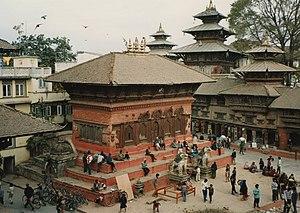
Durbar Square, Katmandou, Népal
Katmandou, très rarement orthographiée Kathmandou, Kathmandu ou Katmandu, parfois appelée Kantipur du nom de l'ancienne cité-État, ou encore yen — notamment par les Newars —, est la capitale politique et religieuse du Népal dont elle est également la plus grande ville ainsi que le chef-lieu du district du même nom. Les premiers habitants de Katmandou étaient des Newars et parlaient le nepâlbhâsa qui est une langue très répandue parmi les différentes communautés ethniques résidant à Katmandou.
La place du Darbâr est une place située à Katmandou au Népal qui doit son nom de darbâr à la cour qu'y tenaient les rois du Népal jusqu'en 1886. Elle regroupe un ensemble de temples hindous et de palais royaux hérités de la dynastie Malla et de la dynastie Shah. Elle est classée au Patrimoine mondial avec six autres ensembles monumentaux de la vallée de Katmandou, dont deux autres places du Darbâr situées à Patan et à Bhaktapur.